B. J. Whitmer

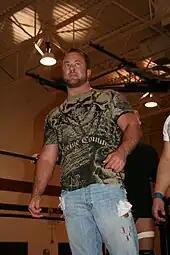
Whitmer in 2008

Whitmer retired from professional wrestling shortly after leaving Ring of Honor in 2008. However, Whitmer would make his return to the ring on March 19, 2011, where he returned to the Heartland Wrestling Association and defeated Gerome Phillips to win his second HWA Heavyweight Championship, which he held until losing it to Jesse Emerson on August 27. The following month, it was announced that Whitmer was going to be taking part in Absolute Intense Wrestling's TPI tournament, not to be confused with the Ted Petty Invitational held by Independent Wrestling Association Mid-South. He would be eliminated from the tournament in the semifinals by Tim Donst. On September 9, Whitmer made his debut for Dragon Gate USA, competing in a six-way elimination match, which was won by Brodie Lee. One week later, Whitmer returned to Independent Wrestling Association Mid-South and defeated Bucky Collins to win the vacant IWA Mid-South Light Heavyweight Championship, which he held until losing it to Collins on October 14. Whitmer's first internet pay-per-view appearance for Dragon Gate USA took place on November 11 at Revolt, where he defeated Vinny Marseglia. Two days later at Freedom Fight 2011, Whitmer was defeated by Brodie Lee in a singles match.